Interband cascade laser

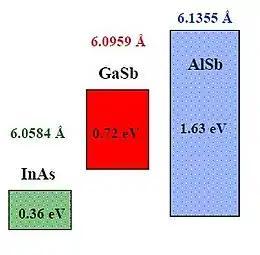
Band alignment of and lattice constant of materials used in interband cascade laser

The basic concept of an ICL was proposed by Rui Q. Yang in 1994. The key insight he had was that the incorporation of a type-II heterostructure similar to those used in interband resonant tunneling diodes would facilitate the possibility of cascade lasers that use interband transitions for photon generation. Further improvement to the design and development of the technology was carried out by Yang and his collaborators at several institutions, as well as by groups at the Naval Research Laboratory and other institutions. ICLs lasing in continuous wave (cw) mode at room temperature were first demonstrated in 2008. This laser had an emission wavelength of 3.75 μm. Subsequently, cw operation of ICLs at room temperature has been demonstrated with emission wavelengths ranging from 2.9 μm to 5.7 μm. ICLs at cooler temperatures have been demonstrated with emission wavelengths between 2.7 μm to 11.2 μm. ICLs operating in cw mode at ambient temperature are able to achieve lasing at much lower input powers than competing mid-IR semiconductor laser technologies.